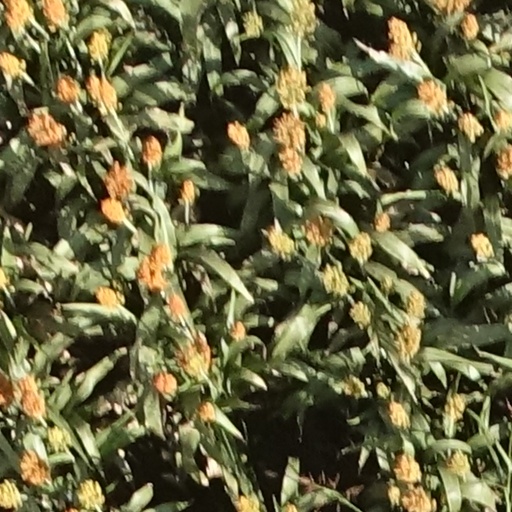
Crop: sorghum